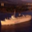
Label: ship